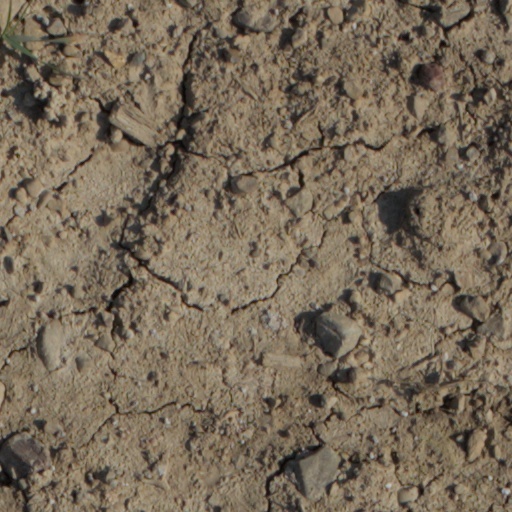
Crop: wheat